Málaga

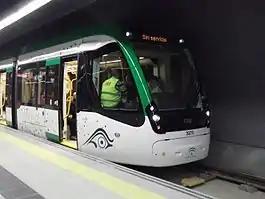
Málaga's metro

The city is served by Málaga-Costa del Sol Airport, one of the first in Spain and the oldest still in operation. In 2008, it handled 12,813,472 passengers, making it the fourth-busiest in Spain. It is the international airport of Andalusia, accounting for 85 percent of its international traffic. The airport, connected to the Costa del Sol, has a daily link with twenty cities in Spain and over a hundred cities in Europe (mainly in the United Kingdom, Central Europe and the Nordic countries but also the main cities of Eastern Europe: Bucharest, Budapest, Sofia and Warsaw), North Africa, Middle East (Riyadh, Jeddah and Kuwait) and North America (New York City, Toronto and Montreal).